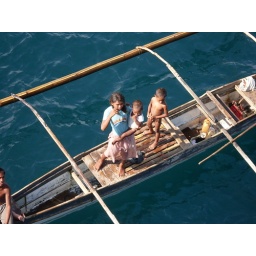
bajao ethnic group in zamboanga, philippines sea port diving coins thrown on the water by ship passengers